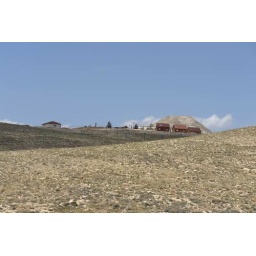
the wooden houses in front of Herodian